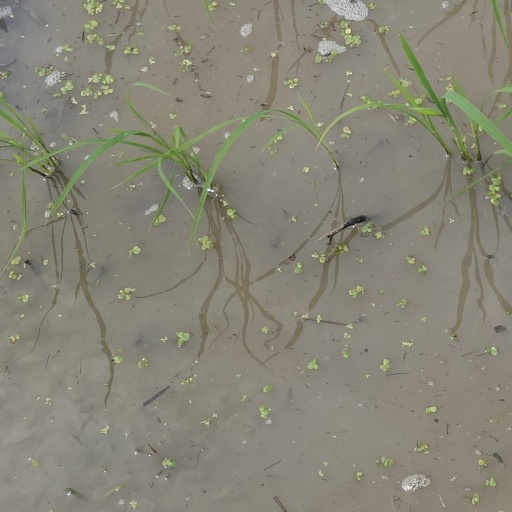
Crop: rice